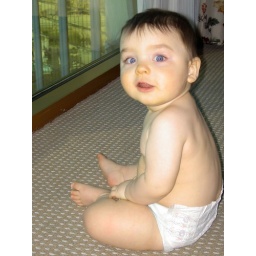
He enjoyed staring out our window on the 22nd floor in Vegas